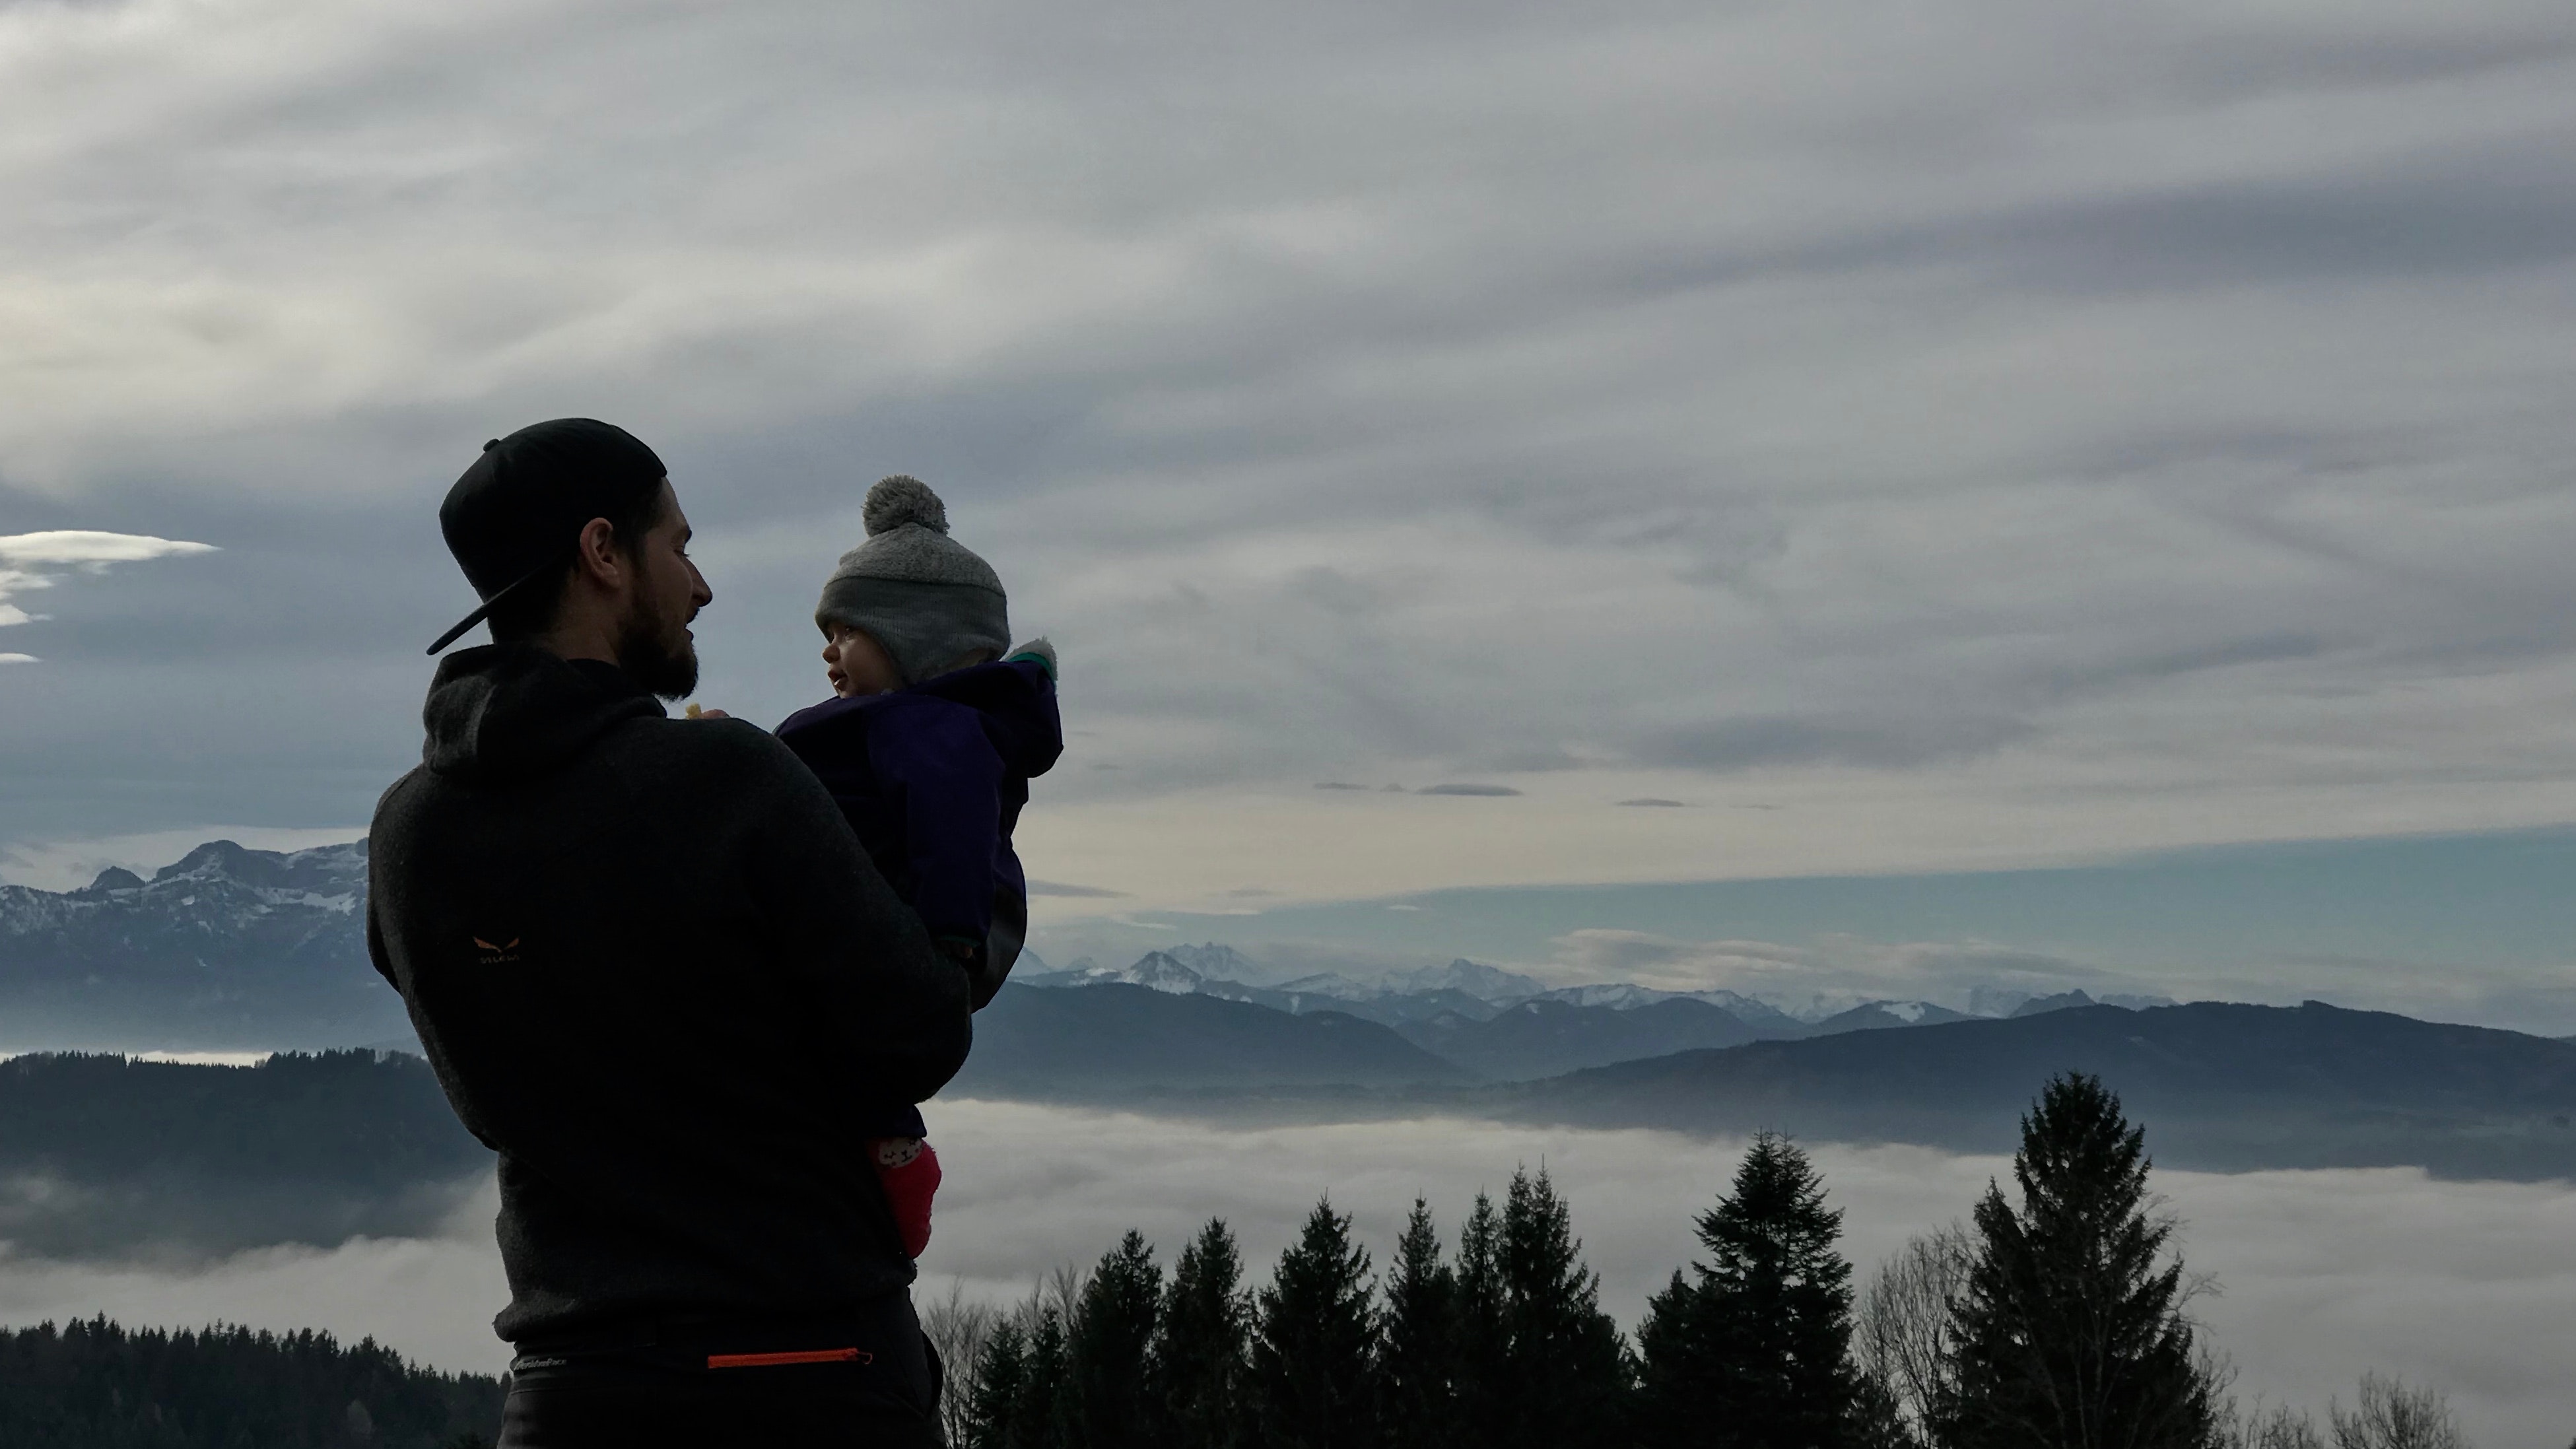
cloud, sky, mountainous landforms, mountain, mountain range, winter, tree, meteorological phenomenon, ridge, snow, adventure, summit, alps, glacial landform, mountaineering, hill, vacation, landscape, fell, fun